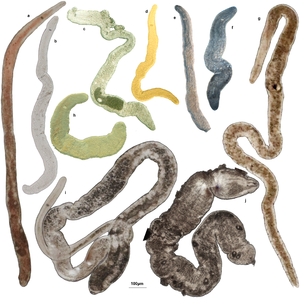
Les Nemertodermatida, Némertodermatides en français, sont un ordre de vers marins microscopiques.